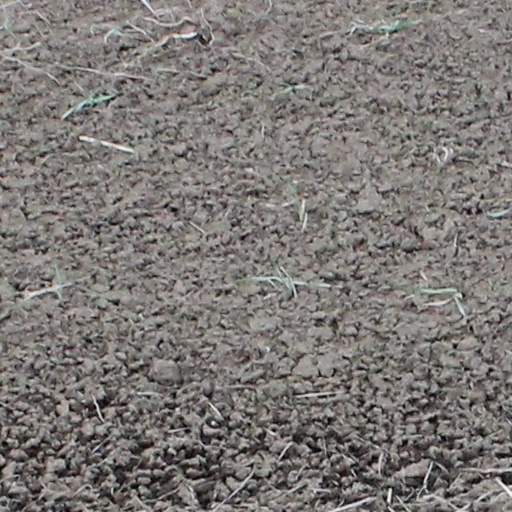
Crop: wheat